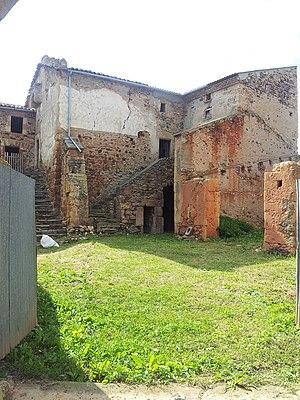
Maison-Forte de la Borie - hameau de Bard - Boudes
Boudes est une commune française, située dans le département du Puy-de-Dôme en région d'Auvergne-Rhône-Alpes.